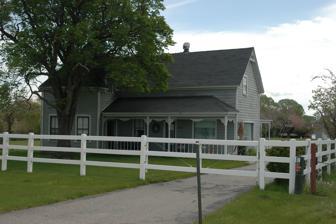
Building: Anna Nielsen Scofield House
Country: United States of America
Year built: 1896
Historic house in Idaho, United States United States historic place Anna Nielsen Scofield House U.S. National Register of Historic Places Show map of Idaho Show map of the United States Location 2788 U.S. Route 89 , Fish Haven, Idaho Coordinates 42°2′18″N 111°23′45″W / 42.03833°N 111.39583°W / 42.03833; -111.39583 Area less than one acre Built 1896, c.1910 Built by Scofield, Ernest and Hyrum Architectural style Queen Anne NRHP reference No. 99000417 Added to NRHP April 1, 1999 The Anna Nielsen Scofield House , located at 2788 U.S. Route 89 in Fish Haven, Idaho , is a historic Queen Anne -style house built in 1896.  It was expanded in c. 1910.  Also known as the Watts House , it was listed on the National Register of Historic Places in 1999. It is an irregular-plan balloon-frame house on a brick foundation. In its NRHP nomination, it was deemed to be "an excellent and locally significant example of a rural Folk Victorian dwelling. It serves to illustrate the evolution of a typical rural dwelling during the prosperity, depression and recovery of the local agricultural economy during the first half of the 20th century. It is also one for the few remaining examples of this type of rural dwelling in its community." References